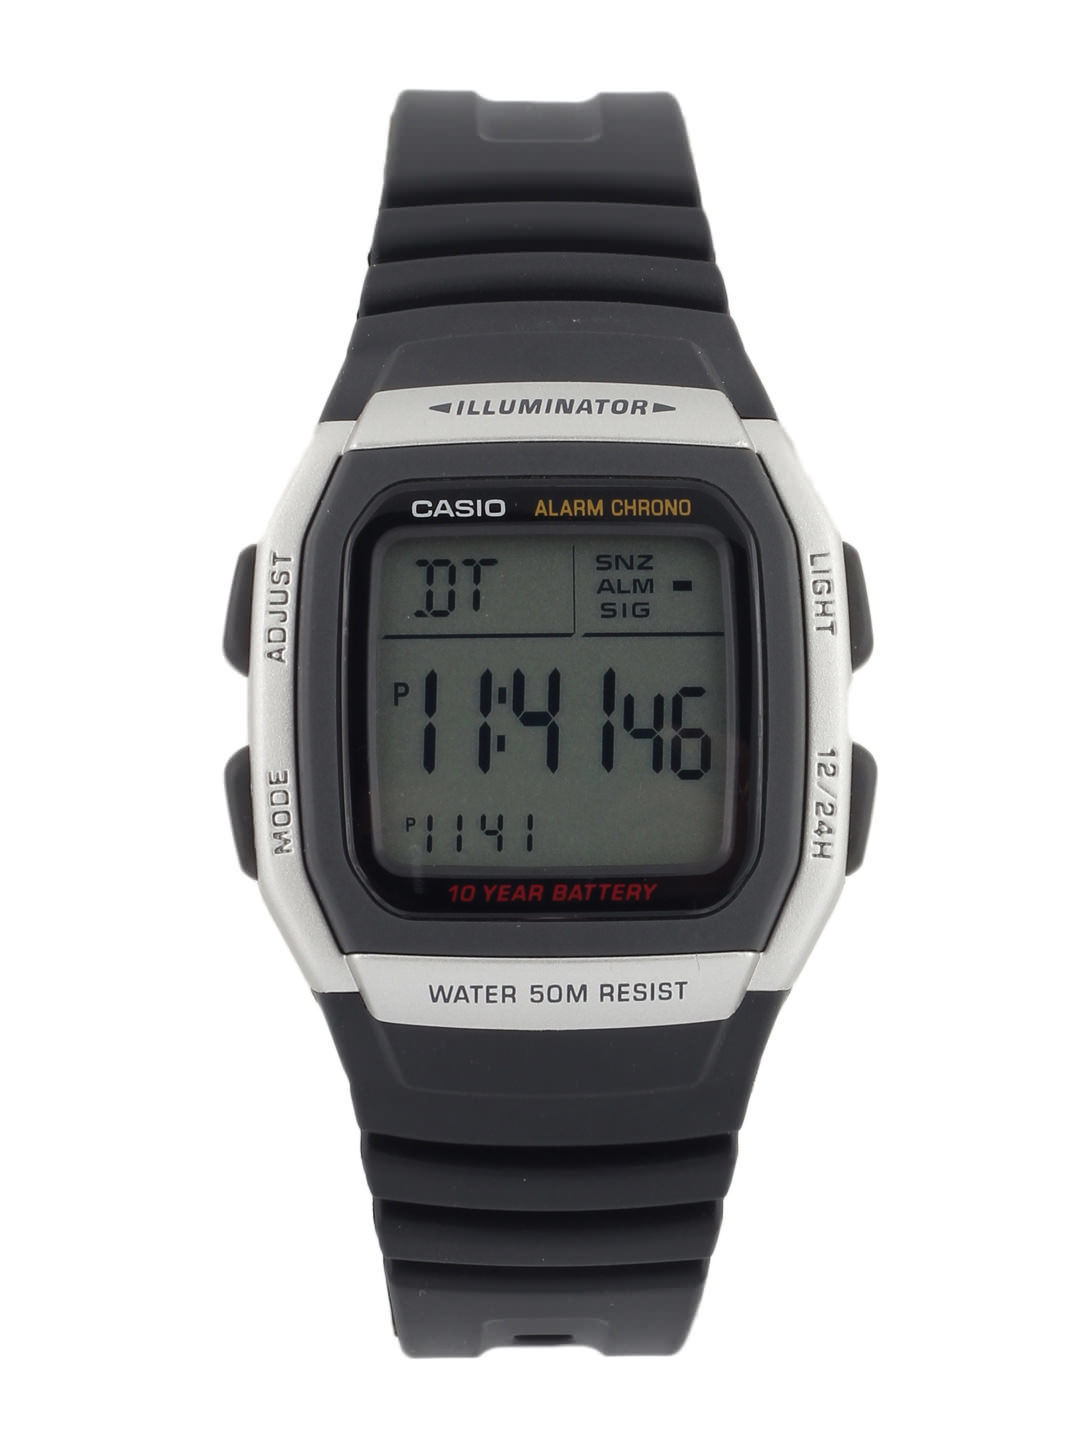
Casio Youth Series Unisex Digital Watch W-96H-1AVDFD031
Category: Accessories / Watches / Watches
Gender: Unisex
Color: Black
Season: Winter 2016
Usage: Casual